Death and state funeral of Gerald Ford

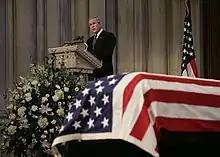
President George W. Bush gives a eulogy at President Gerald Ford's national funeral service

As the casket was removed from the hearse, the U.S. Coast Guard Band played "Hail to the Chief" and "Nearer, My God, to Thee".